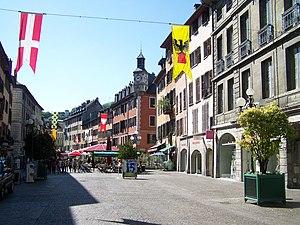
Vue de la place St-Léger, principale rue piétonne de Chambéry en Savoie.
Chambéry est une commune française située dans le département de la Savoie en région Auvergne-Rhône-Alpes.
La place Saint-Léger est une artère piétonne historique située en France sur la commune de Chambéry dans le département de la Savoie en région Auvergne-Rhône-Alpes.